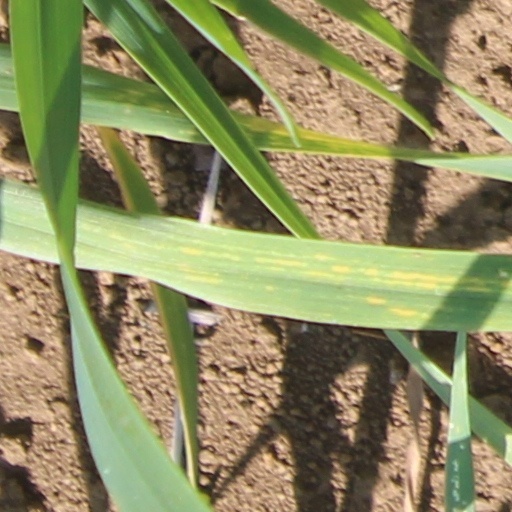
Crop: wheat